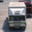
Label: truck